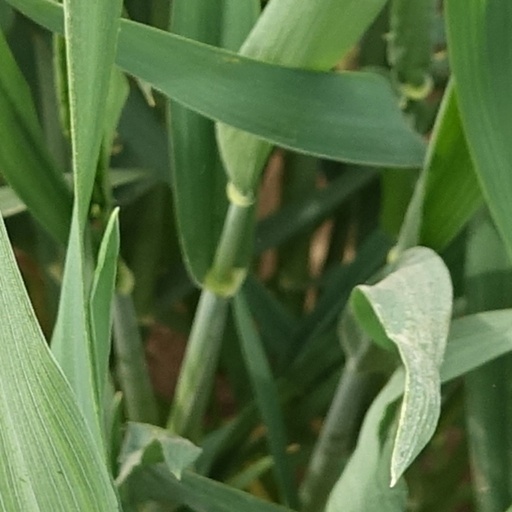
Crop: wheat